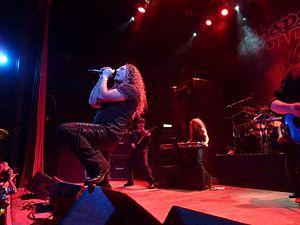
Rhapsody of Fire est un groupe de power metal symphonique italien, originaire de Trieste. Le groupe se définit lui-même comme le fondateur du « Hollywood metal ». Initialement nommé Thundercross, puis Rhapsody, le groupe change définitivement de nom en 2006 pour Rhapsody of Fire. Leur musique se caractérise par une instrumentation « épique » privilégiant les envolées musicales aux accents tantôt guerriers, tantôt plus doux. Les textes des cinq premiers albums racontent une seule histoire, démarche qui va donc encore plus loin que celle de l'album-concept. Certains apprécieront la saga et suivront le groupe pour ses belles mélodies ; d'autres reprocheront au groupe d'aller trop loin dans le genre « épique », et de perdre sa créativité en restant dans un style.